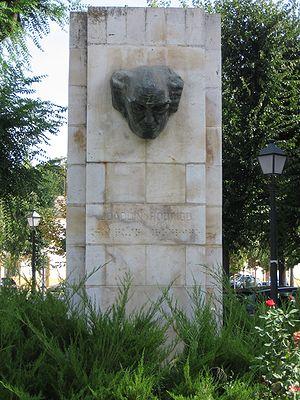
Joaquín Rodrigo, 1ᵉʳ marquis de los Jardines de Aranjuez, né le 22 novembre 1901 à Sagonte et mort le 6 juillet 1999 à Madrid, est un compositeur espagnol aveugle. Il est l'auteur de plusieurs concertos pour guitare, dont le célèbre Concerto d'Aranjuez.